Mors lilla Olle

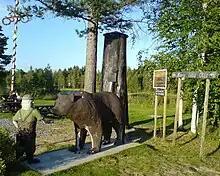
A wooden sculpture outside Särna, Sweden depicting the song's meeting between Olle and the bear.

"Mors lilla Olle" ("Mother's little Olle") is a Swedish children's song by Alice Tegnér. The song is about the boy Olle, who meets a bear in the forest. He is not frightened, believing the bear to be a dog, and feeds the bear all of his precious blueberries. When Olle's mother sees him and the bear she screams loudly, and the bear flees. Olle then asks his mother if the "dog" couldn't come back again.